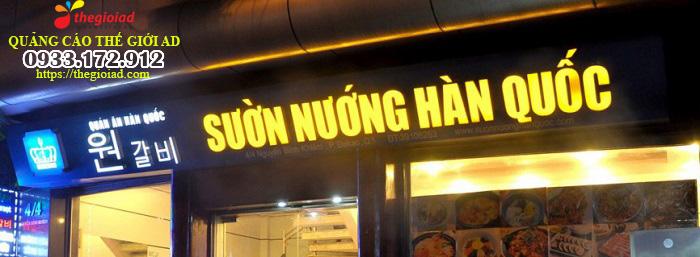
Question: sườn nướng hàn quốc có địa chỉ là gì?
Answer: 4/4 nguyễn bỉnh khiêm, p. đai cao, quận 1